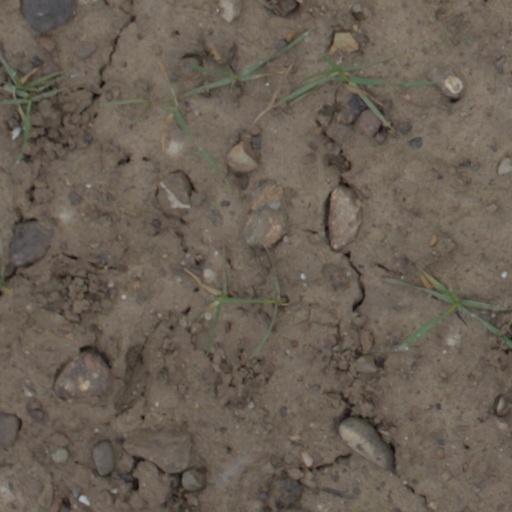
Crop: wheat